Oxygen Towers

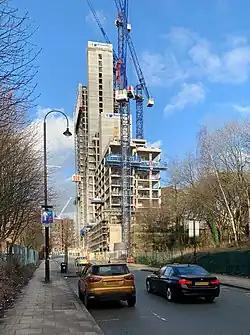
Oxygen Towers under construction

Construction of Oxygen Towers was started in 2018 by contractor Russell WBHO, topped out in 2020 and completed in 2021. It is located on a triangular site where Store Street meets Great Ancoats Street, with the third elevation facing onto the sloped Millbank Street. The change in levels means that the tallest part of the building, Tower 1, has two basement floors while Towers 2 and 3 have just one.